Space Carrier Blue Noah

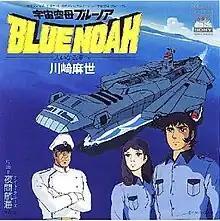
"Space Carrier Blue Noah" OP theme single

is a Japanese science fiction anime series produced by Office Academy, which aired from October 13, 1979, to March 30, 1980. It was later dubbed in English as Thundersub and released in Spanish-speaking countries as Nave Anti-Espacial.